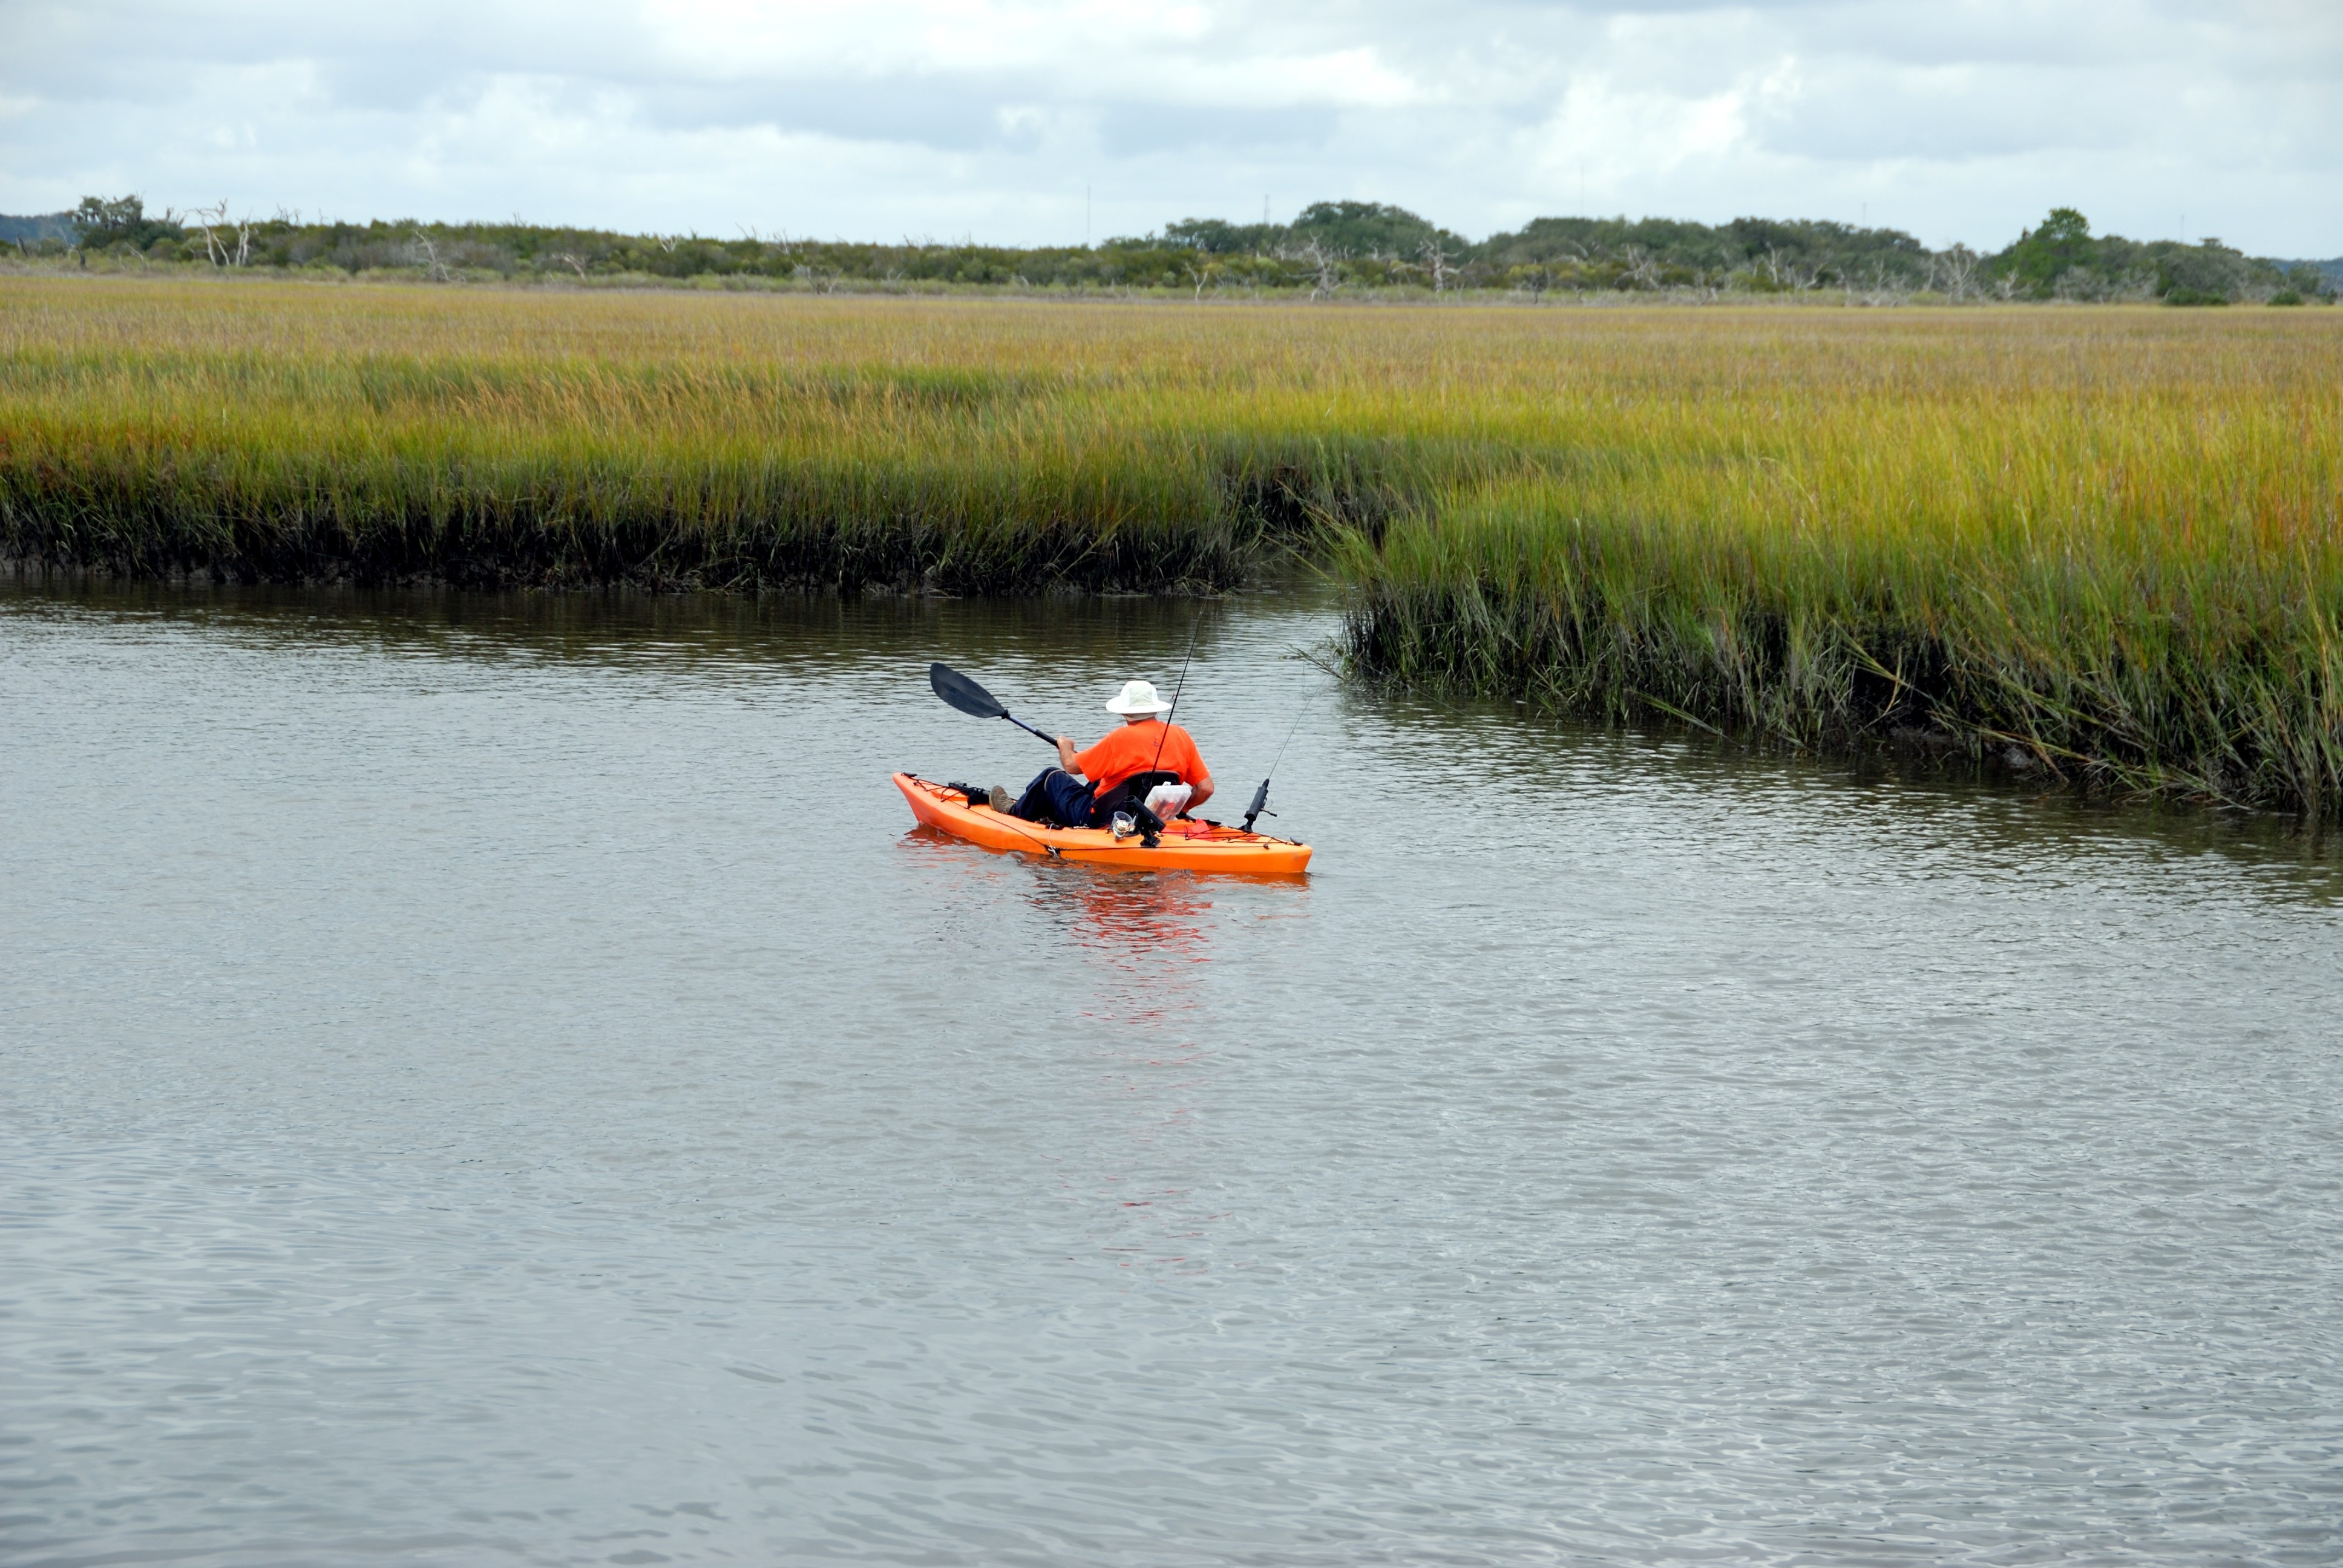
landscape, water, nature, person, people, sport, boat, adventure, river, vacation, canoe, recreation, paddle, vehicle, leisure, kayak, activity, sports equipment, outdoors, fun, boating, exercising, kayaking, elderly, watercraft, adult, recreational, watercraft rowing, elder man